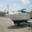
Label: ship